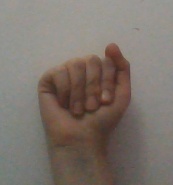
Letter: saad